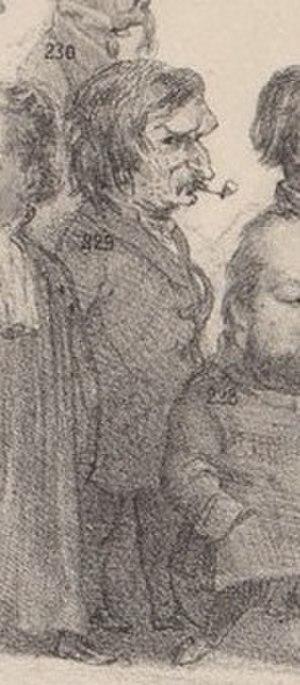
Le goguettier Charles Gilles caricaturé par Nadar.
Charles Eugène Gille dit : le Moucheron est un goguettier, poète et chansonnier français.